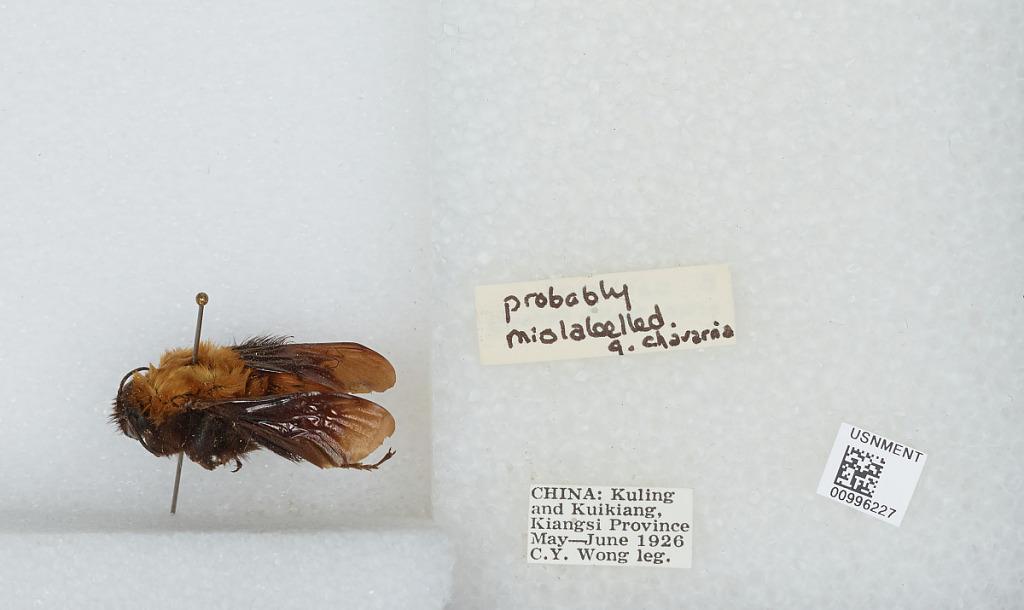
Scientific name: Bombus (Fervidobombus) dahlbomii Guérin
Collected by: C. Wong
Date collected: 1926-5-1
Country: China
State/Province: Jiangxi
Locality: Kuling and Kuikiang
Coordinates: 29.5725, 115.973